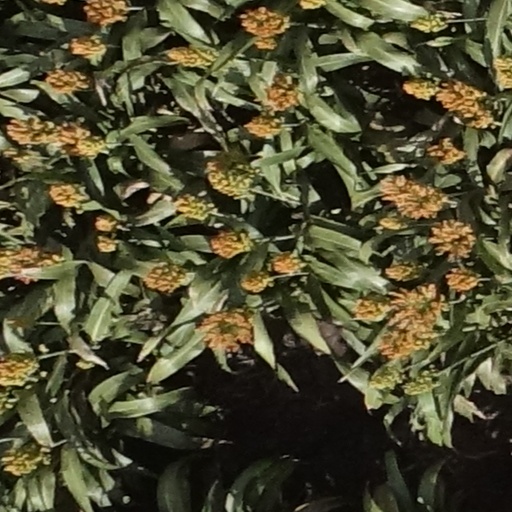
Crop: sorghum